Belfast Blitz

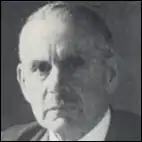
J. M. AndrewsPrime Minister of Northern Ireland 1940–43. "HMSO image"

From papers recovered after the war, we know of a "Luftwaffe" reconnaissance flight over Belfast in November 1940. The Germans established that Belfast was defended by only seven anti-aircraft batteries, which made it the most poorly defended city in the United Kingdom. From their photographs, they identified suitable targets: